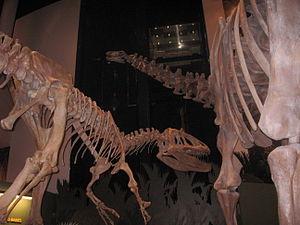
À l'heure actuelle, il y a assez peu d’espèces du genre Allosaurus considérées comme valides même s'il y a eu un assez grand nombre d'espèces potentiellement affectées à ce genre de dinosaures carnosaures depuis sa description en 1877 par Othniel Charles Marsh. Ce genre a été décrit à partir de matériaux provenant de la Formation de Morrison dans l'ouest des États-Unis datant du Jurassique. L'espèce type A. fragilis est actuellement l'une des espèces les plus connues de dinosaures.
Allosaurus est un genre éteint de dinosaures théropodes ayant vécu il y a 155 à 150 millions d’années environ, au Kimméridgien et au Tithonien dans ce qui est actuellement l’Amérique du Nord et l’Europe. Allosaurus, dont le nom dérive des racines grecques σαῦρος / saûros et ἄλλος / állos, est nommé par le paléontologue américain Othniel Charles Marsh en 1877 sur base de matériel post-crânien fragmentaire. Il compte parmi les premiers dinosaures théropodes découverts et reste un des dinosaures les plus étudiés et les mieux connus. Son nom est également bien connu du public puisqu'il s'agit de l’un des dinosaures les plus représentés dans les films et les documentaires.